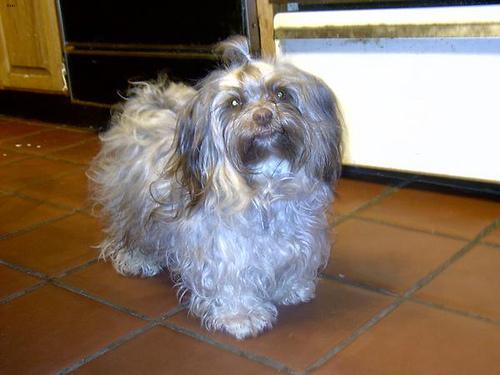
Breed: havanese